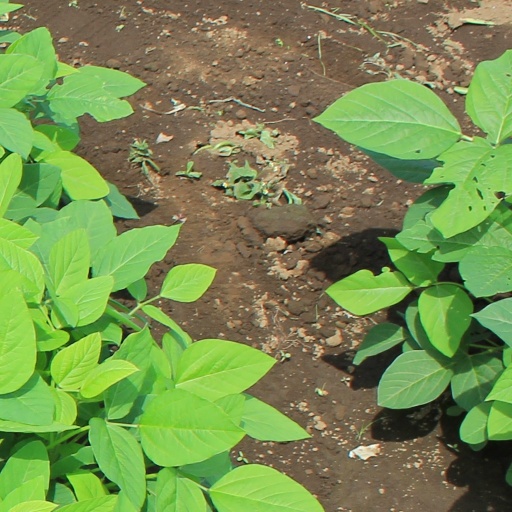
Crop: soybean